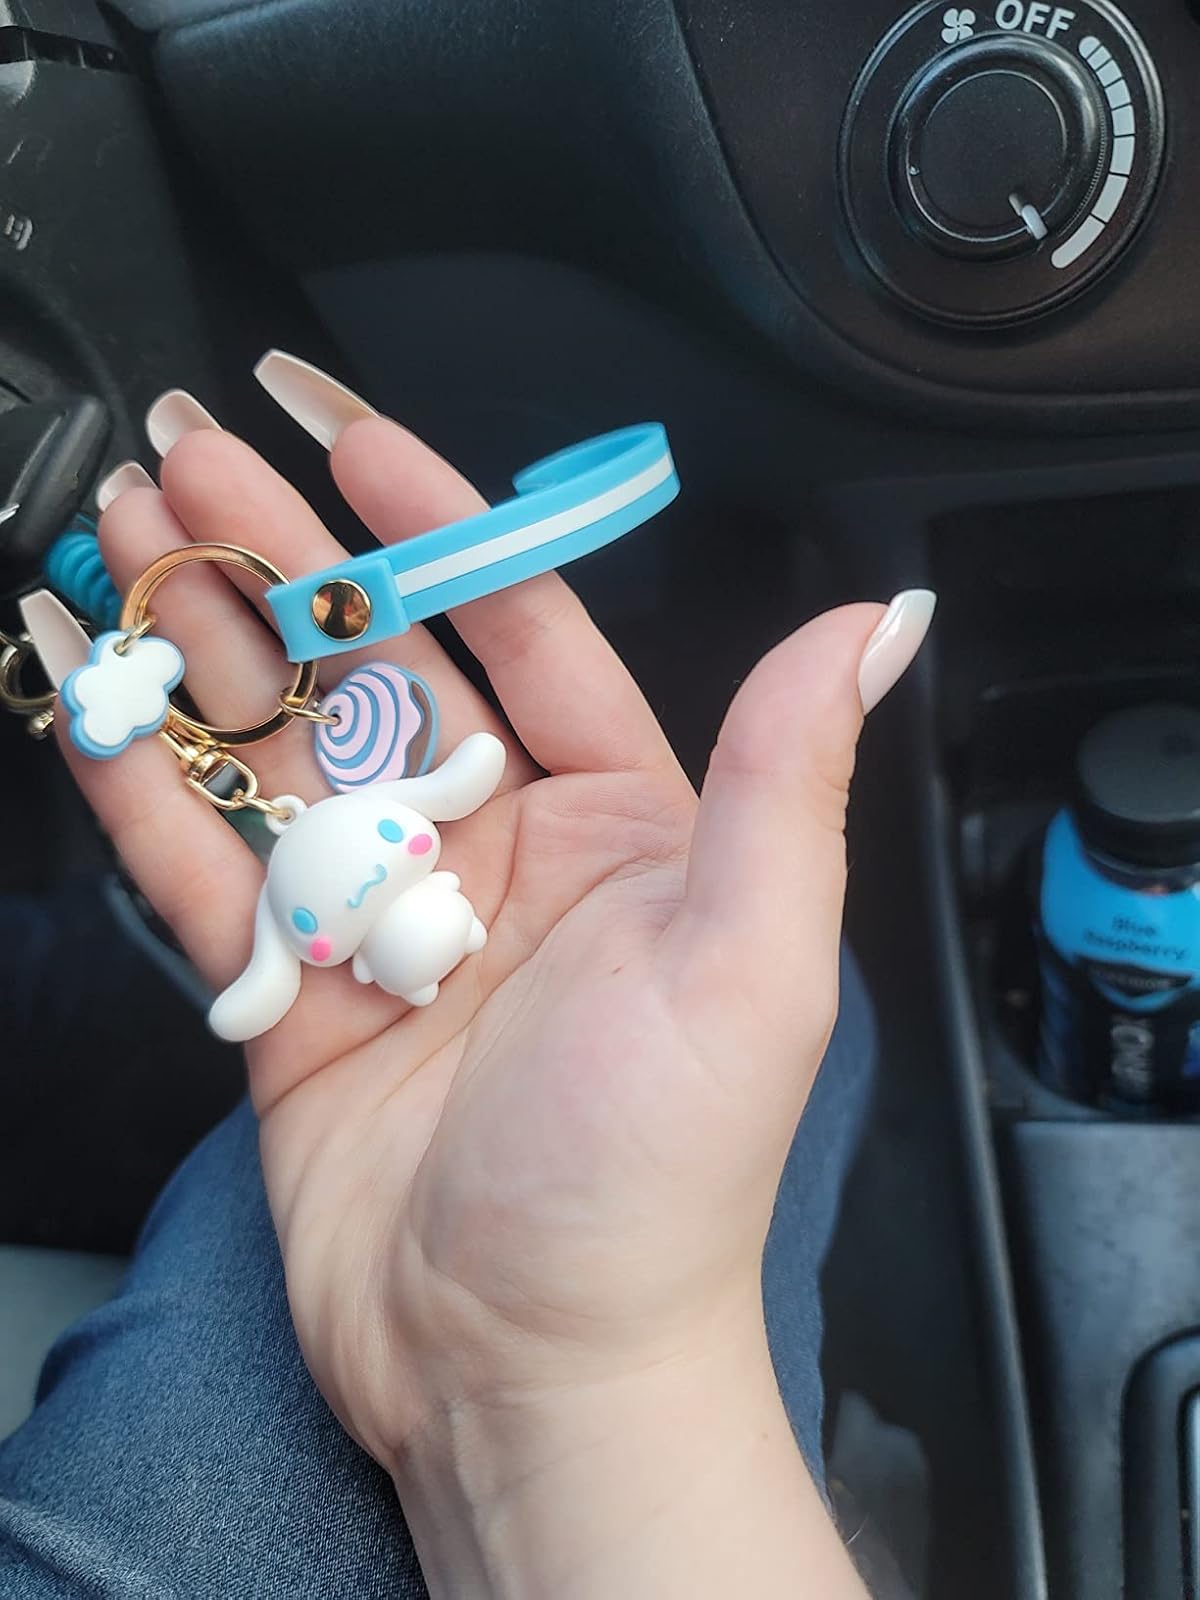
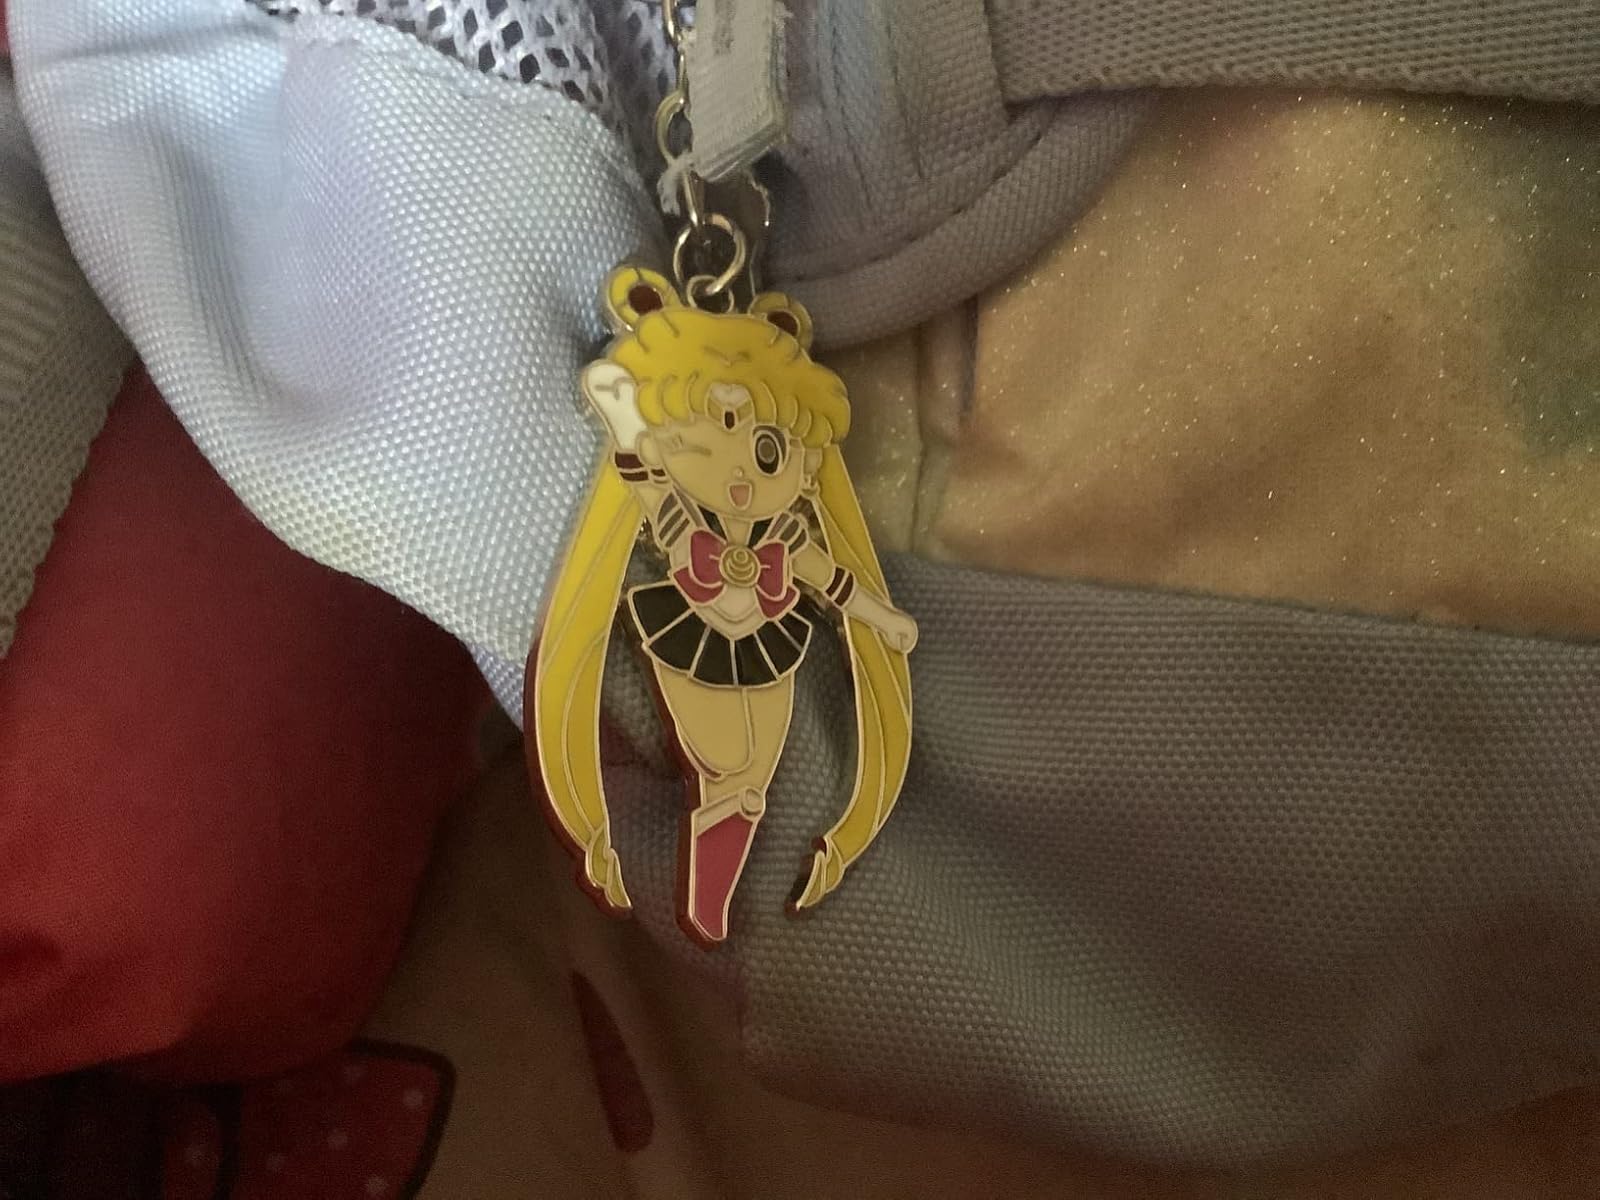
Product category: accessories_keychain
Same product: no